Peak School

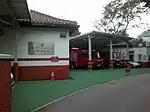
Former Peak School at No. 7, Gough Hill Path, Victoria Peak, now housing the Victoria Peak Fire Station.

Peak School is a coeducational preparatory school, located on Plunkett's Road on Victoria Peak, Hong Kong Island, Hong Kong. The school is one of around twenty institutions in Hong Kong operated by the English Schools Foundation (ESF).